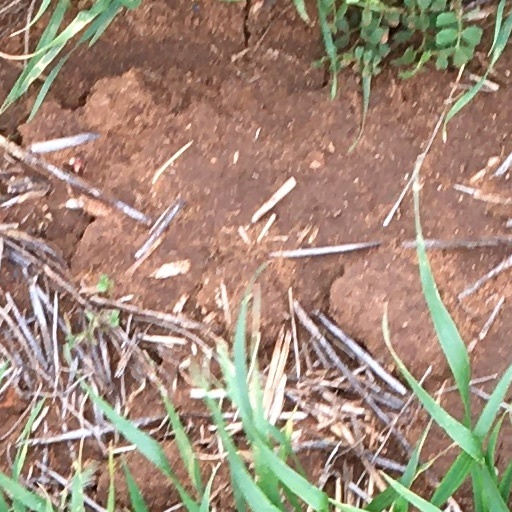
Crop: wheat